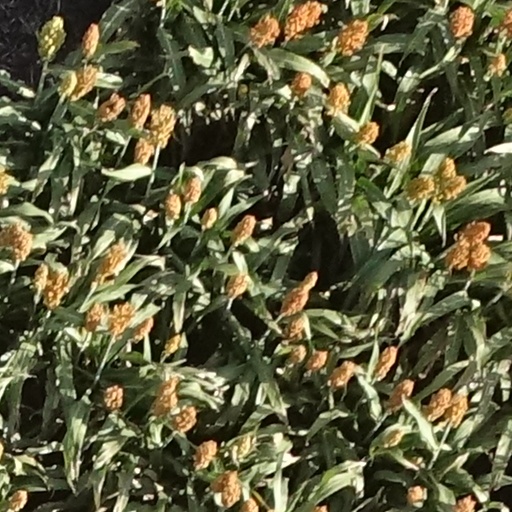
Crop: sorghum